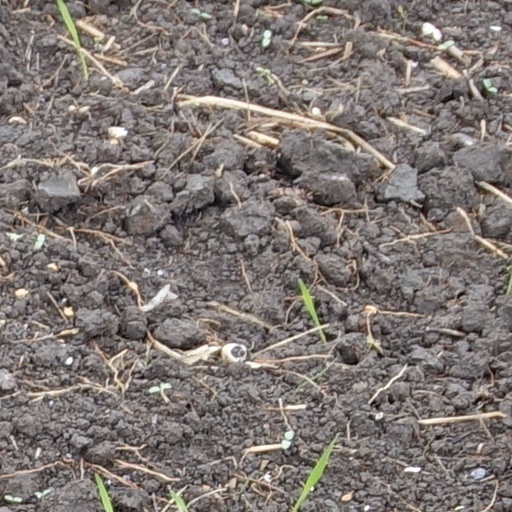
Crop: wheat